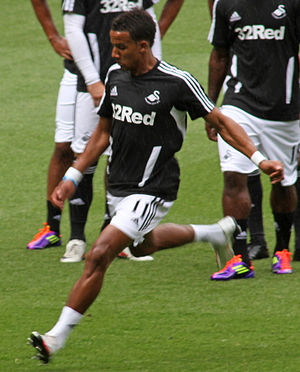
Scott Sinclair
Andrew Scott Sinclair er en engelsk fodboldspiller, der spiller for Scottish Premier League-klubben Celtic. Sinclair spiller som kantspiller, der tidligere har spillet for Manchester City, Bristol Rovers, Chelsea, Plymouth Argyle, Queens Park Rangers, Charlton Athletic, Crystal Palace, Birmingham City, Wigan Athletic og Swansea City. Han repræsenterede Englands ungdomshold, fra U/17 til U/21.